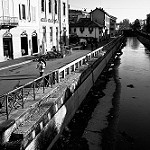
Scene: Outdoor